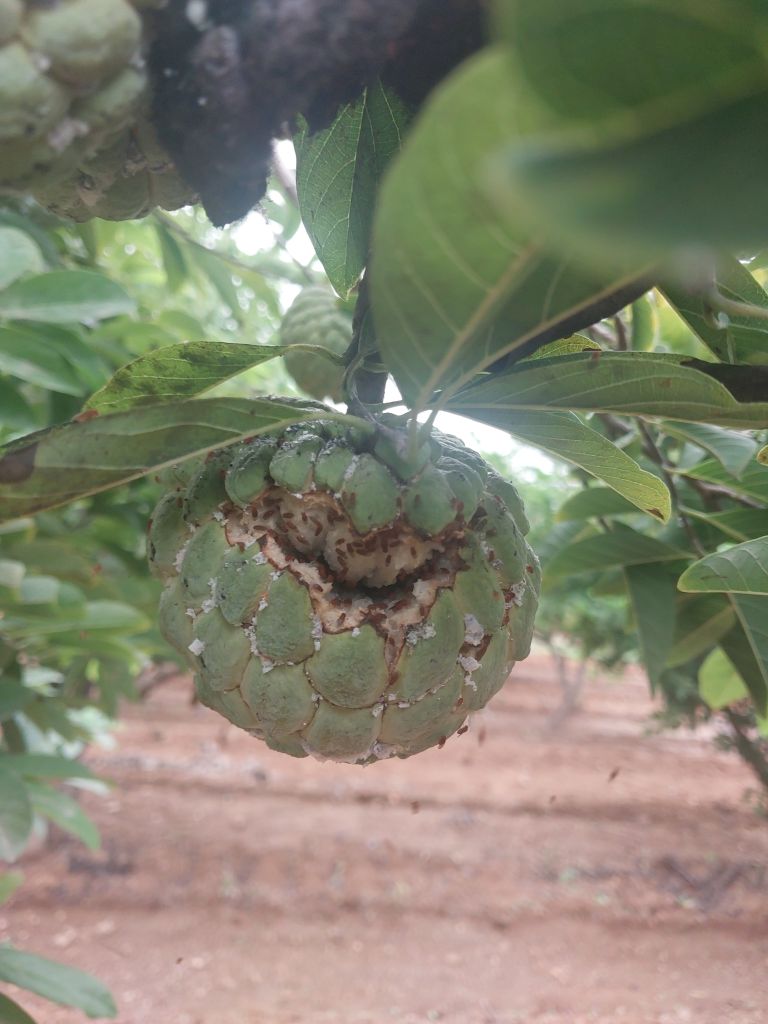
Disease label: Mealy Bug